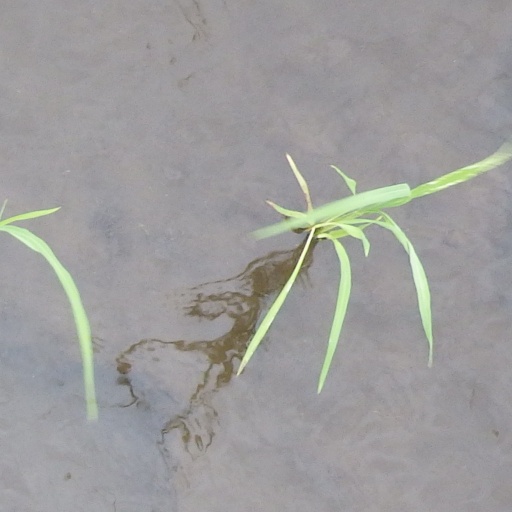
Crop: rice